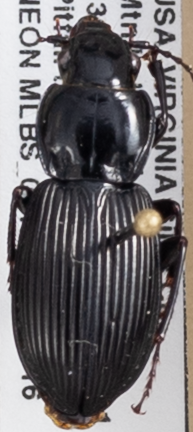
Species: Pterostichus coracinus
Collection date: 2019-07-16
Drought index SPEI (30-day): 0.274
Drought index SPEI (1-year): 2.09
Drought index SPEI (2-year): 2.09